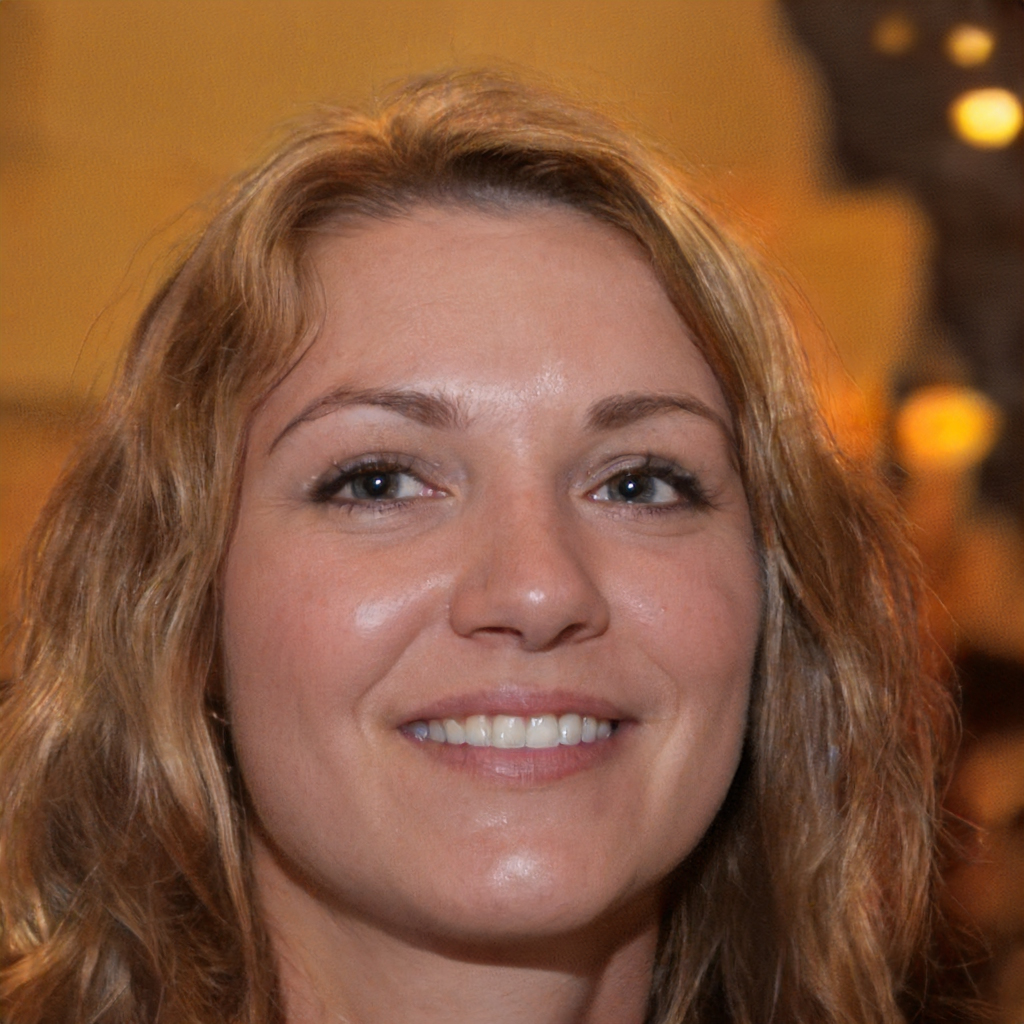
Label: No Watermark